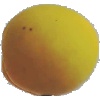
Label: Peach 2